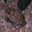
Label: frog